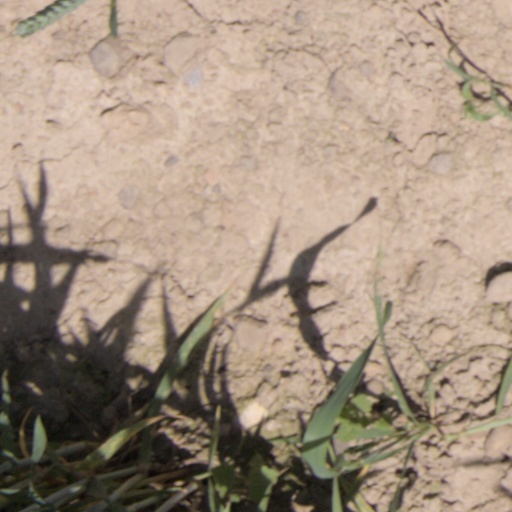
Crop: wheat